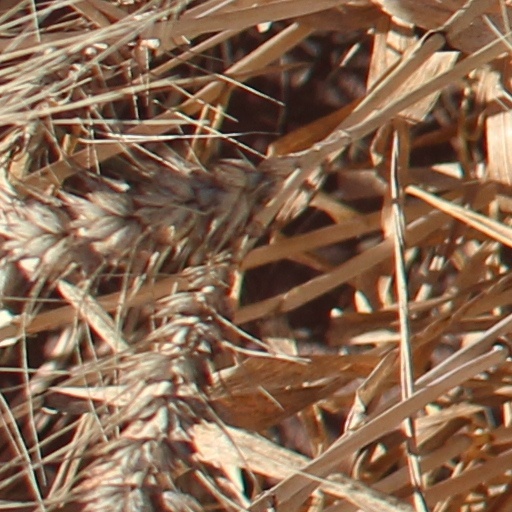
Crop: wheat